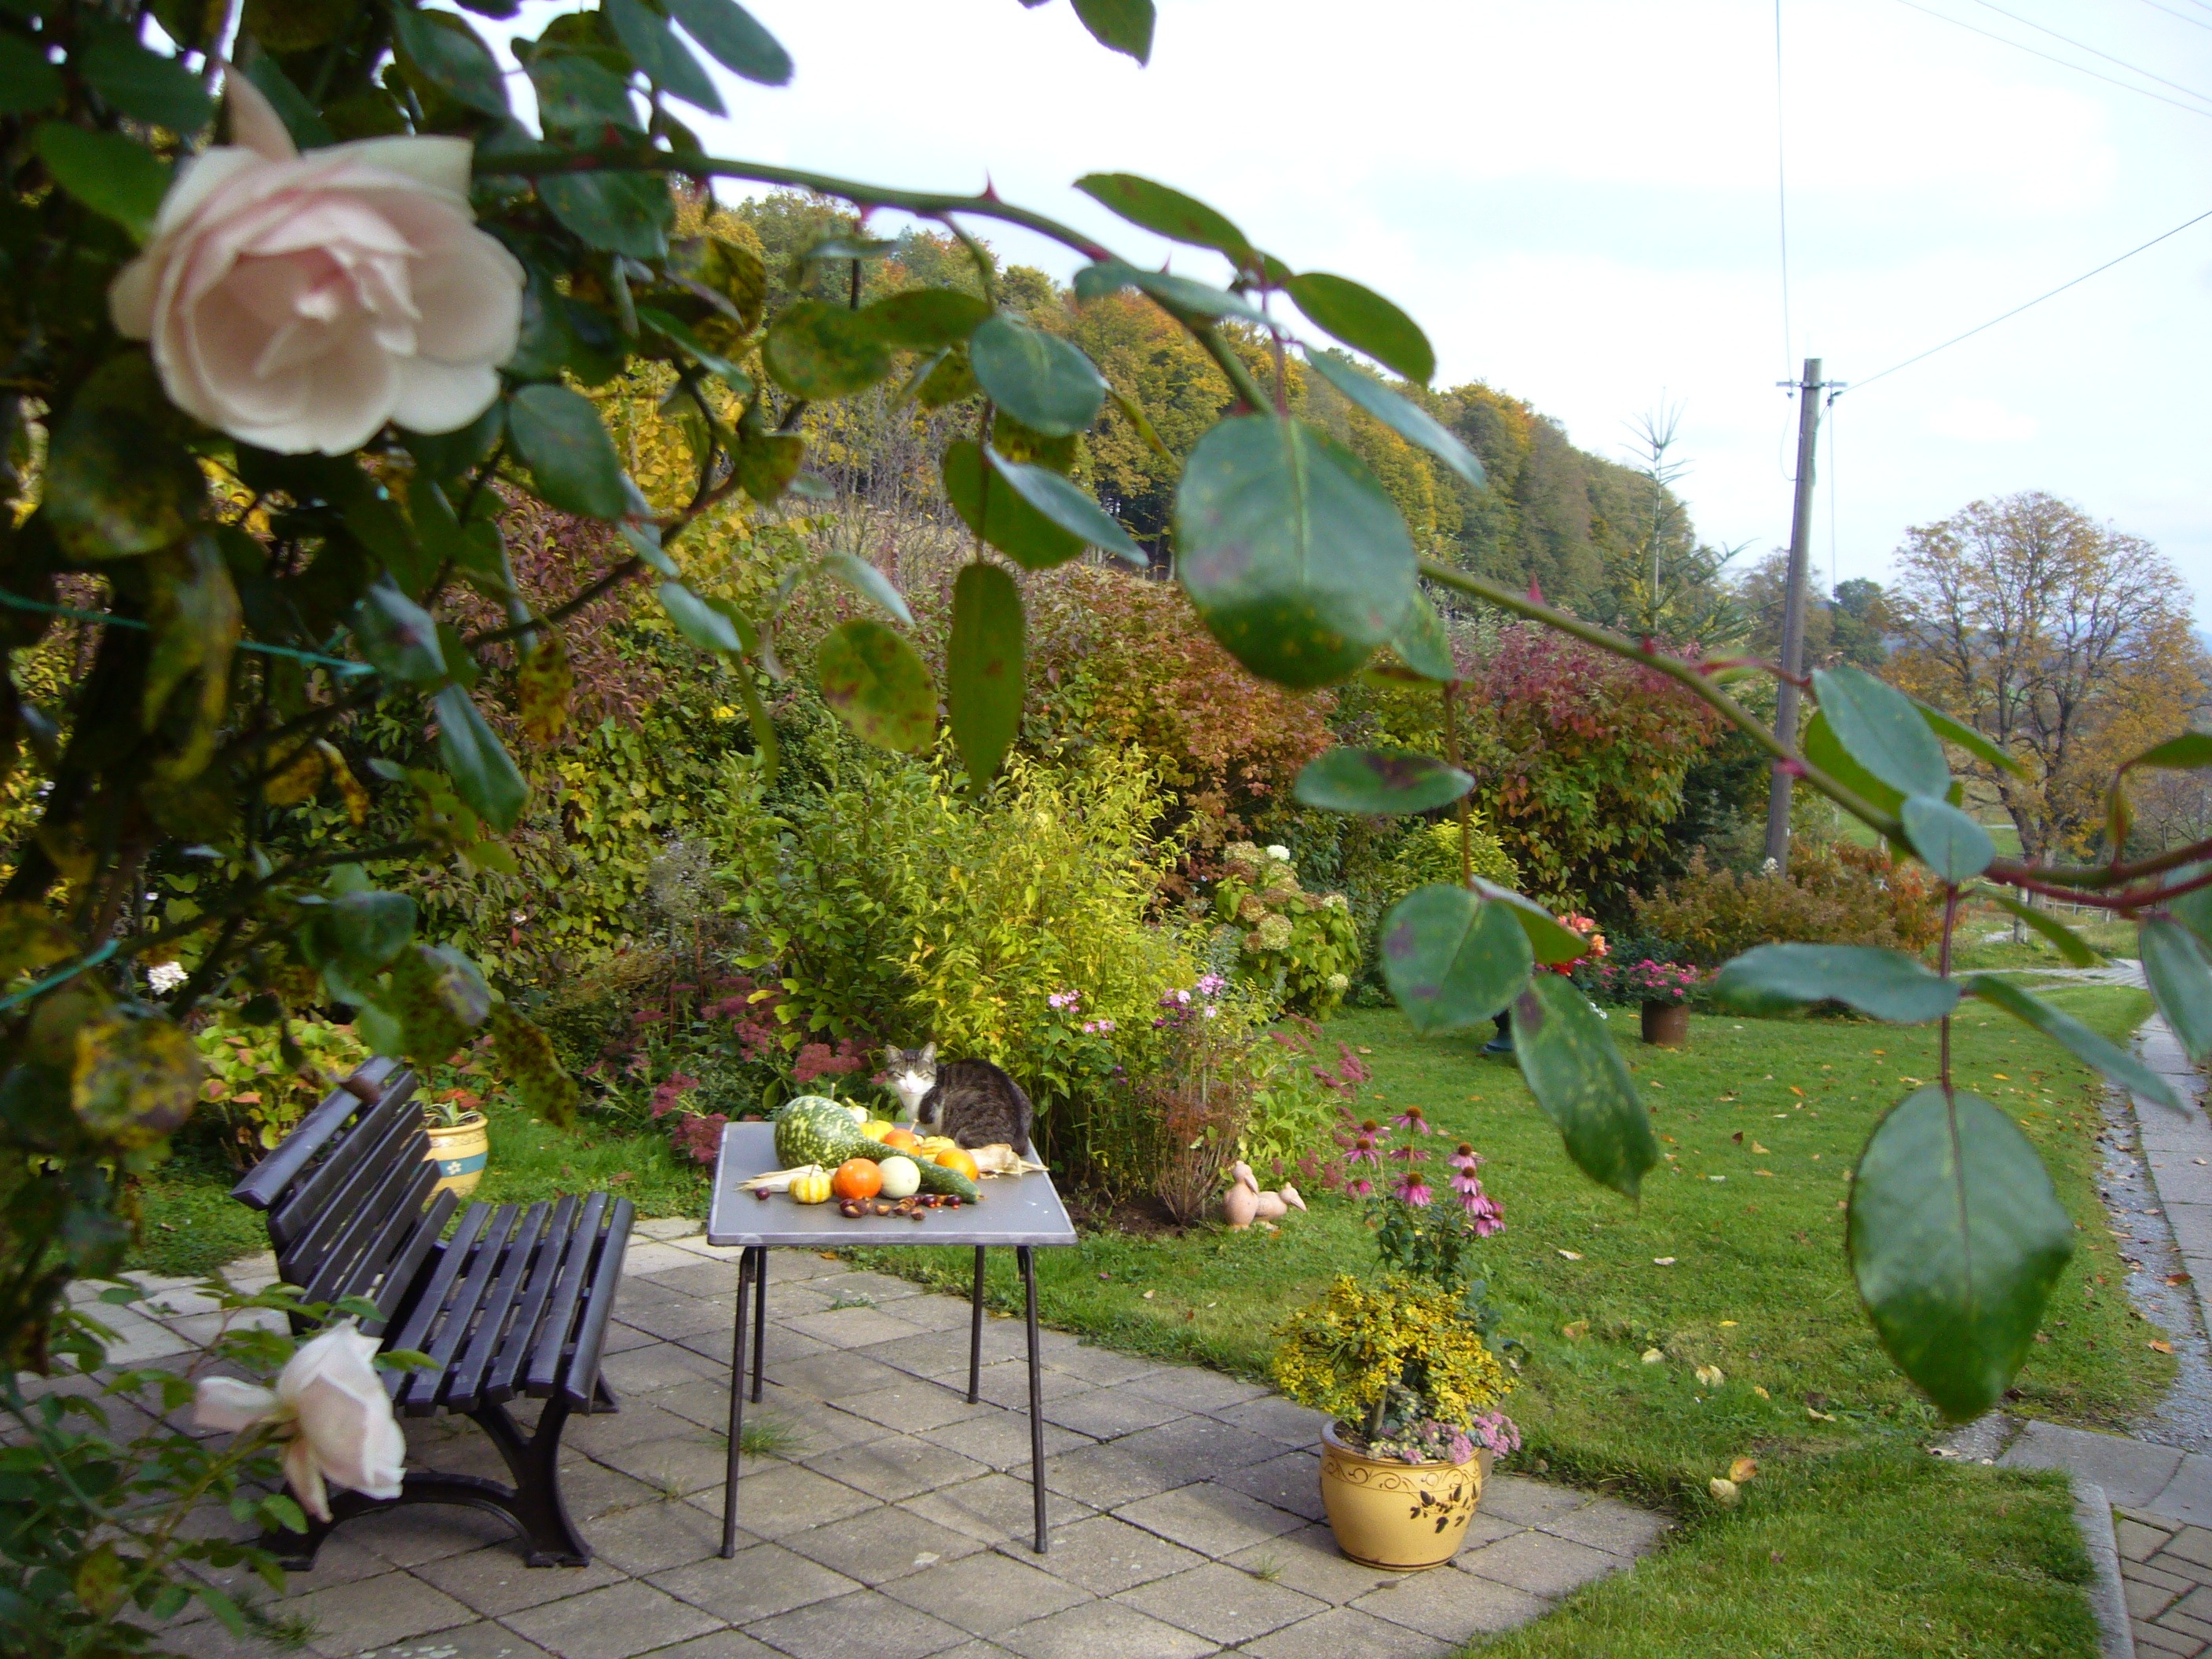
table, nature, plant, flower, cat, autumn, backyard, cozy, covered, property, botany, garden, flora, roses, bank, terrace, landscaping, courtyard, shrub, estate, yard, floristry, flowering plant, land plant, outdoor structure, landscape architect